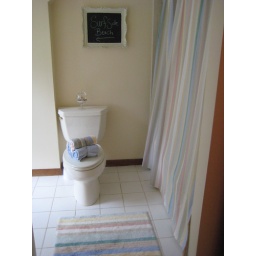
Second floor bath dressed in the calming colors of the SEA!!